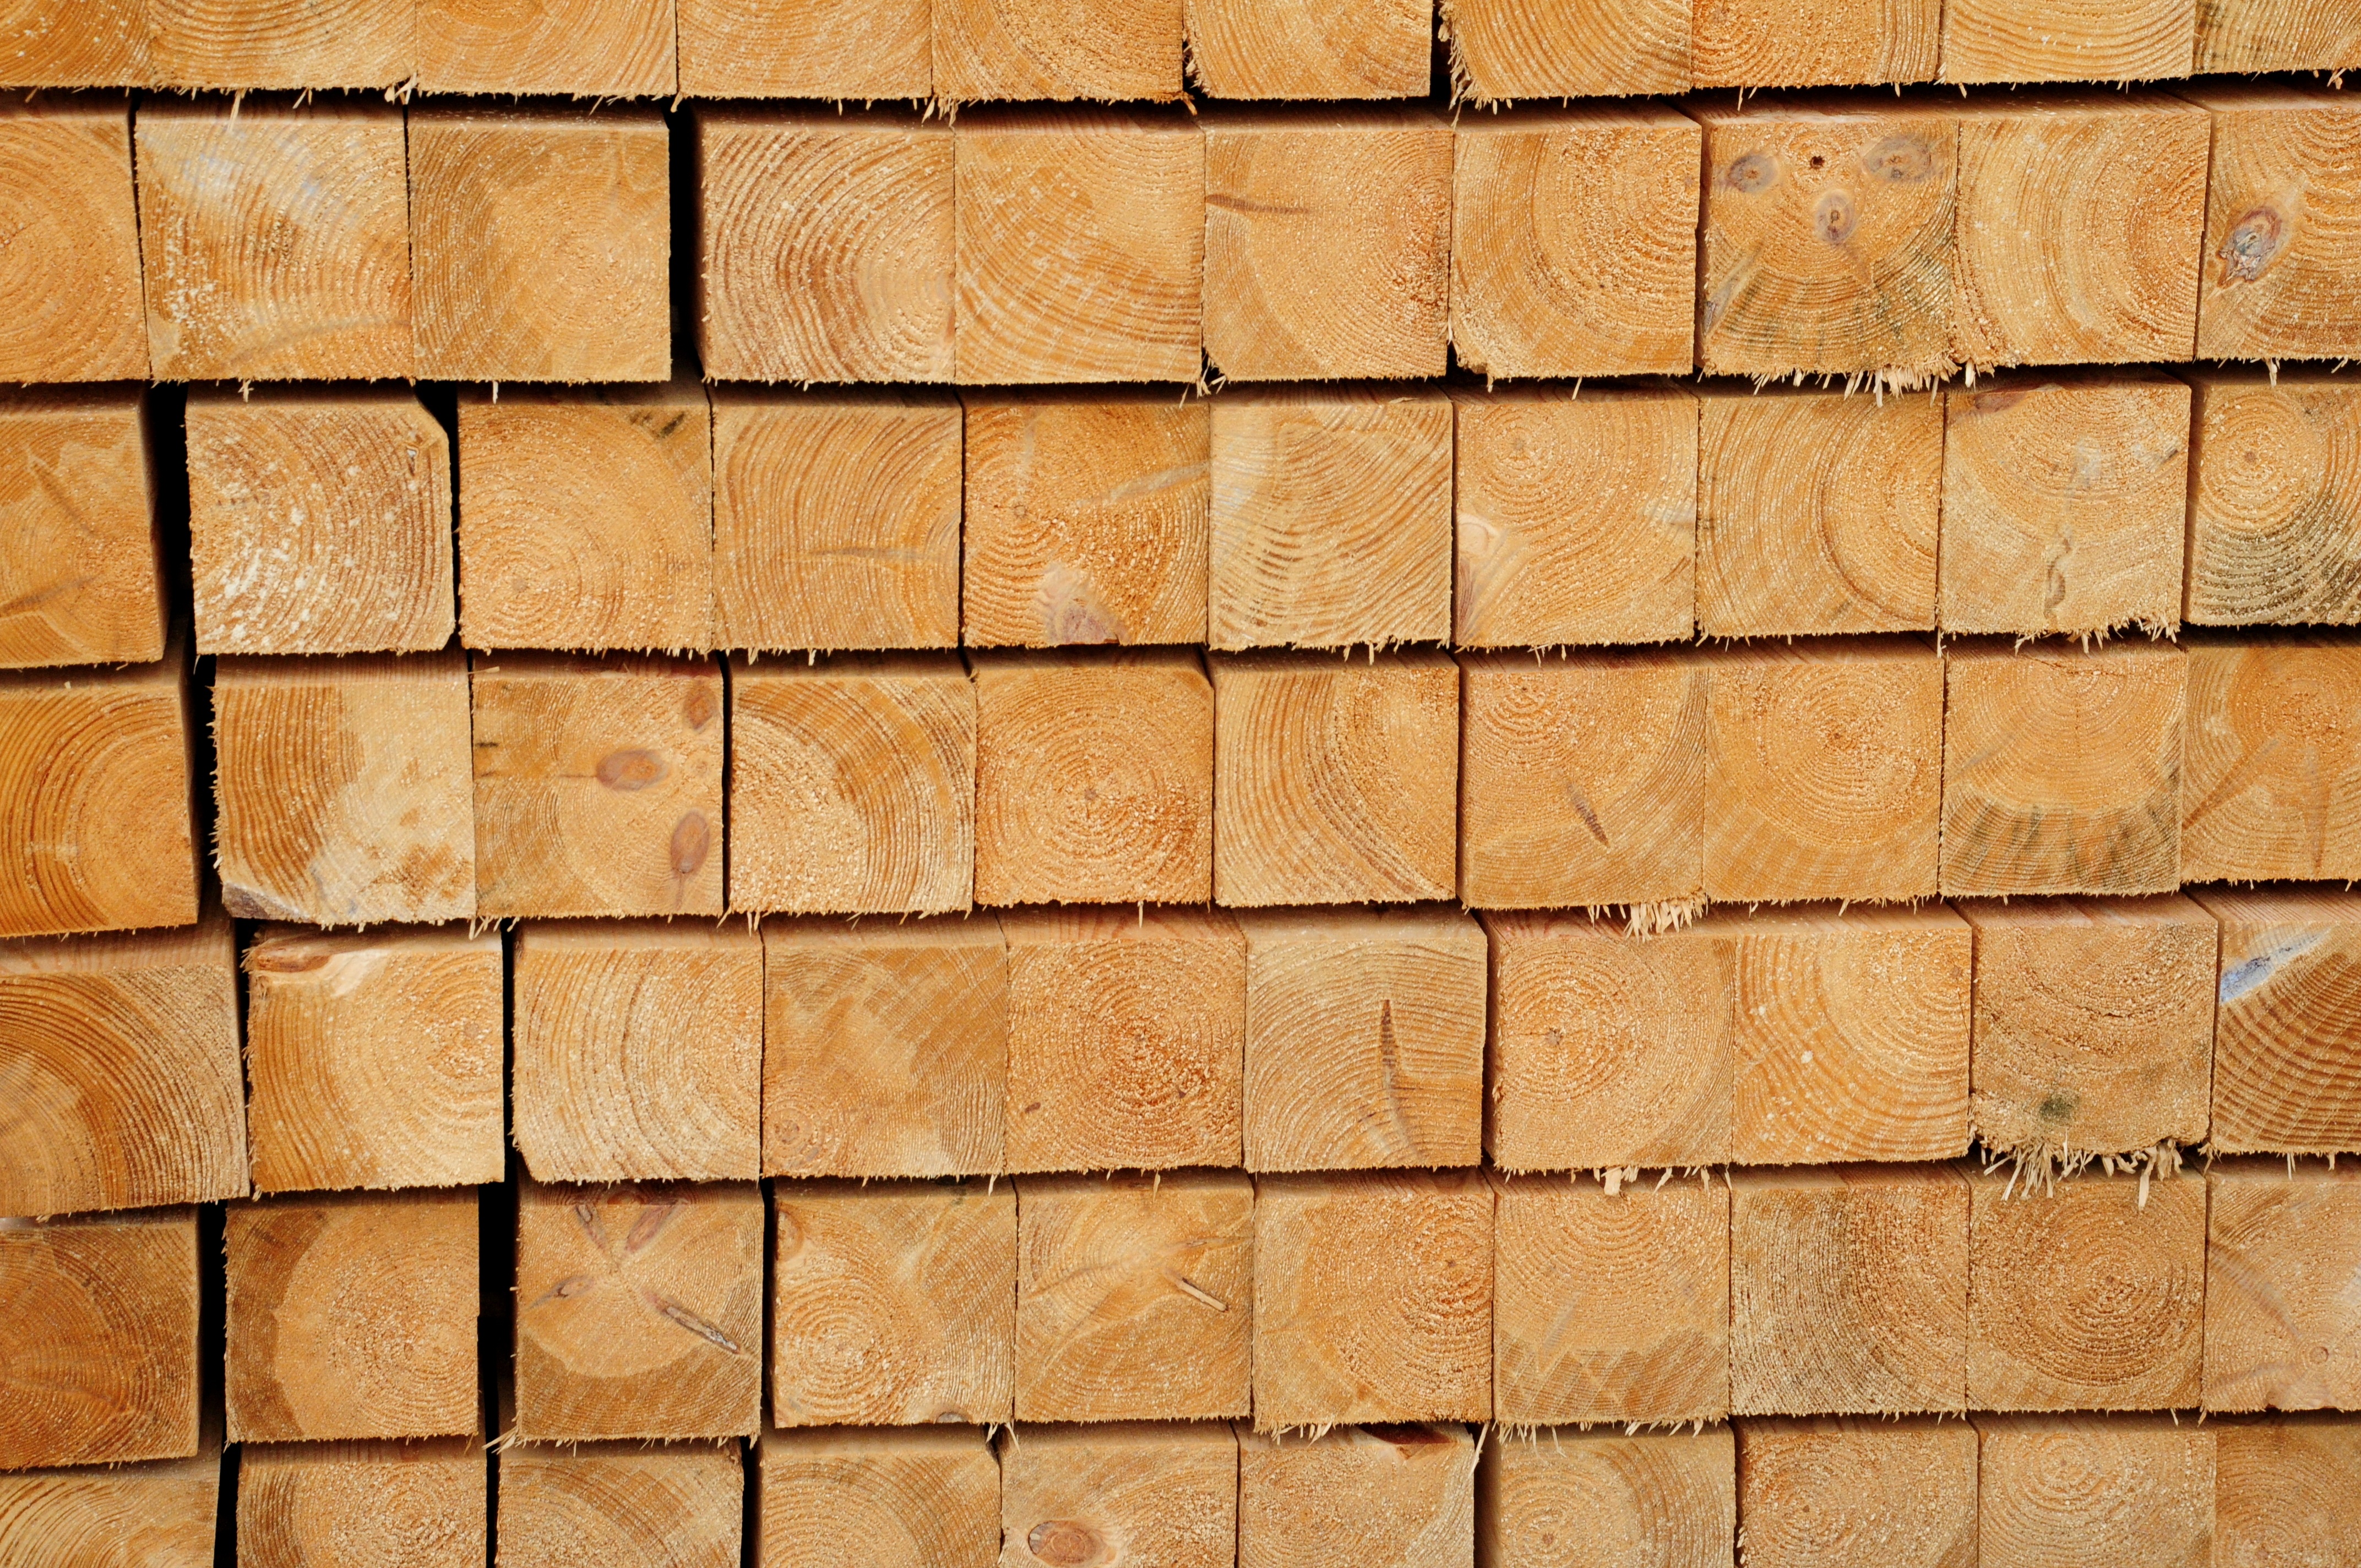
tree, wood, texture, floor, wall, bar, rural, pile, tile, stone wall, stack, brick, material, art, hardwood, forestry, timber, brickwork, stacked up, flooring, wooden block, commodity, tree wood